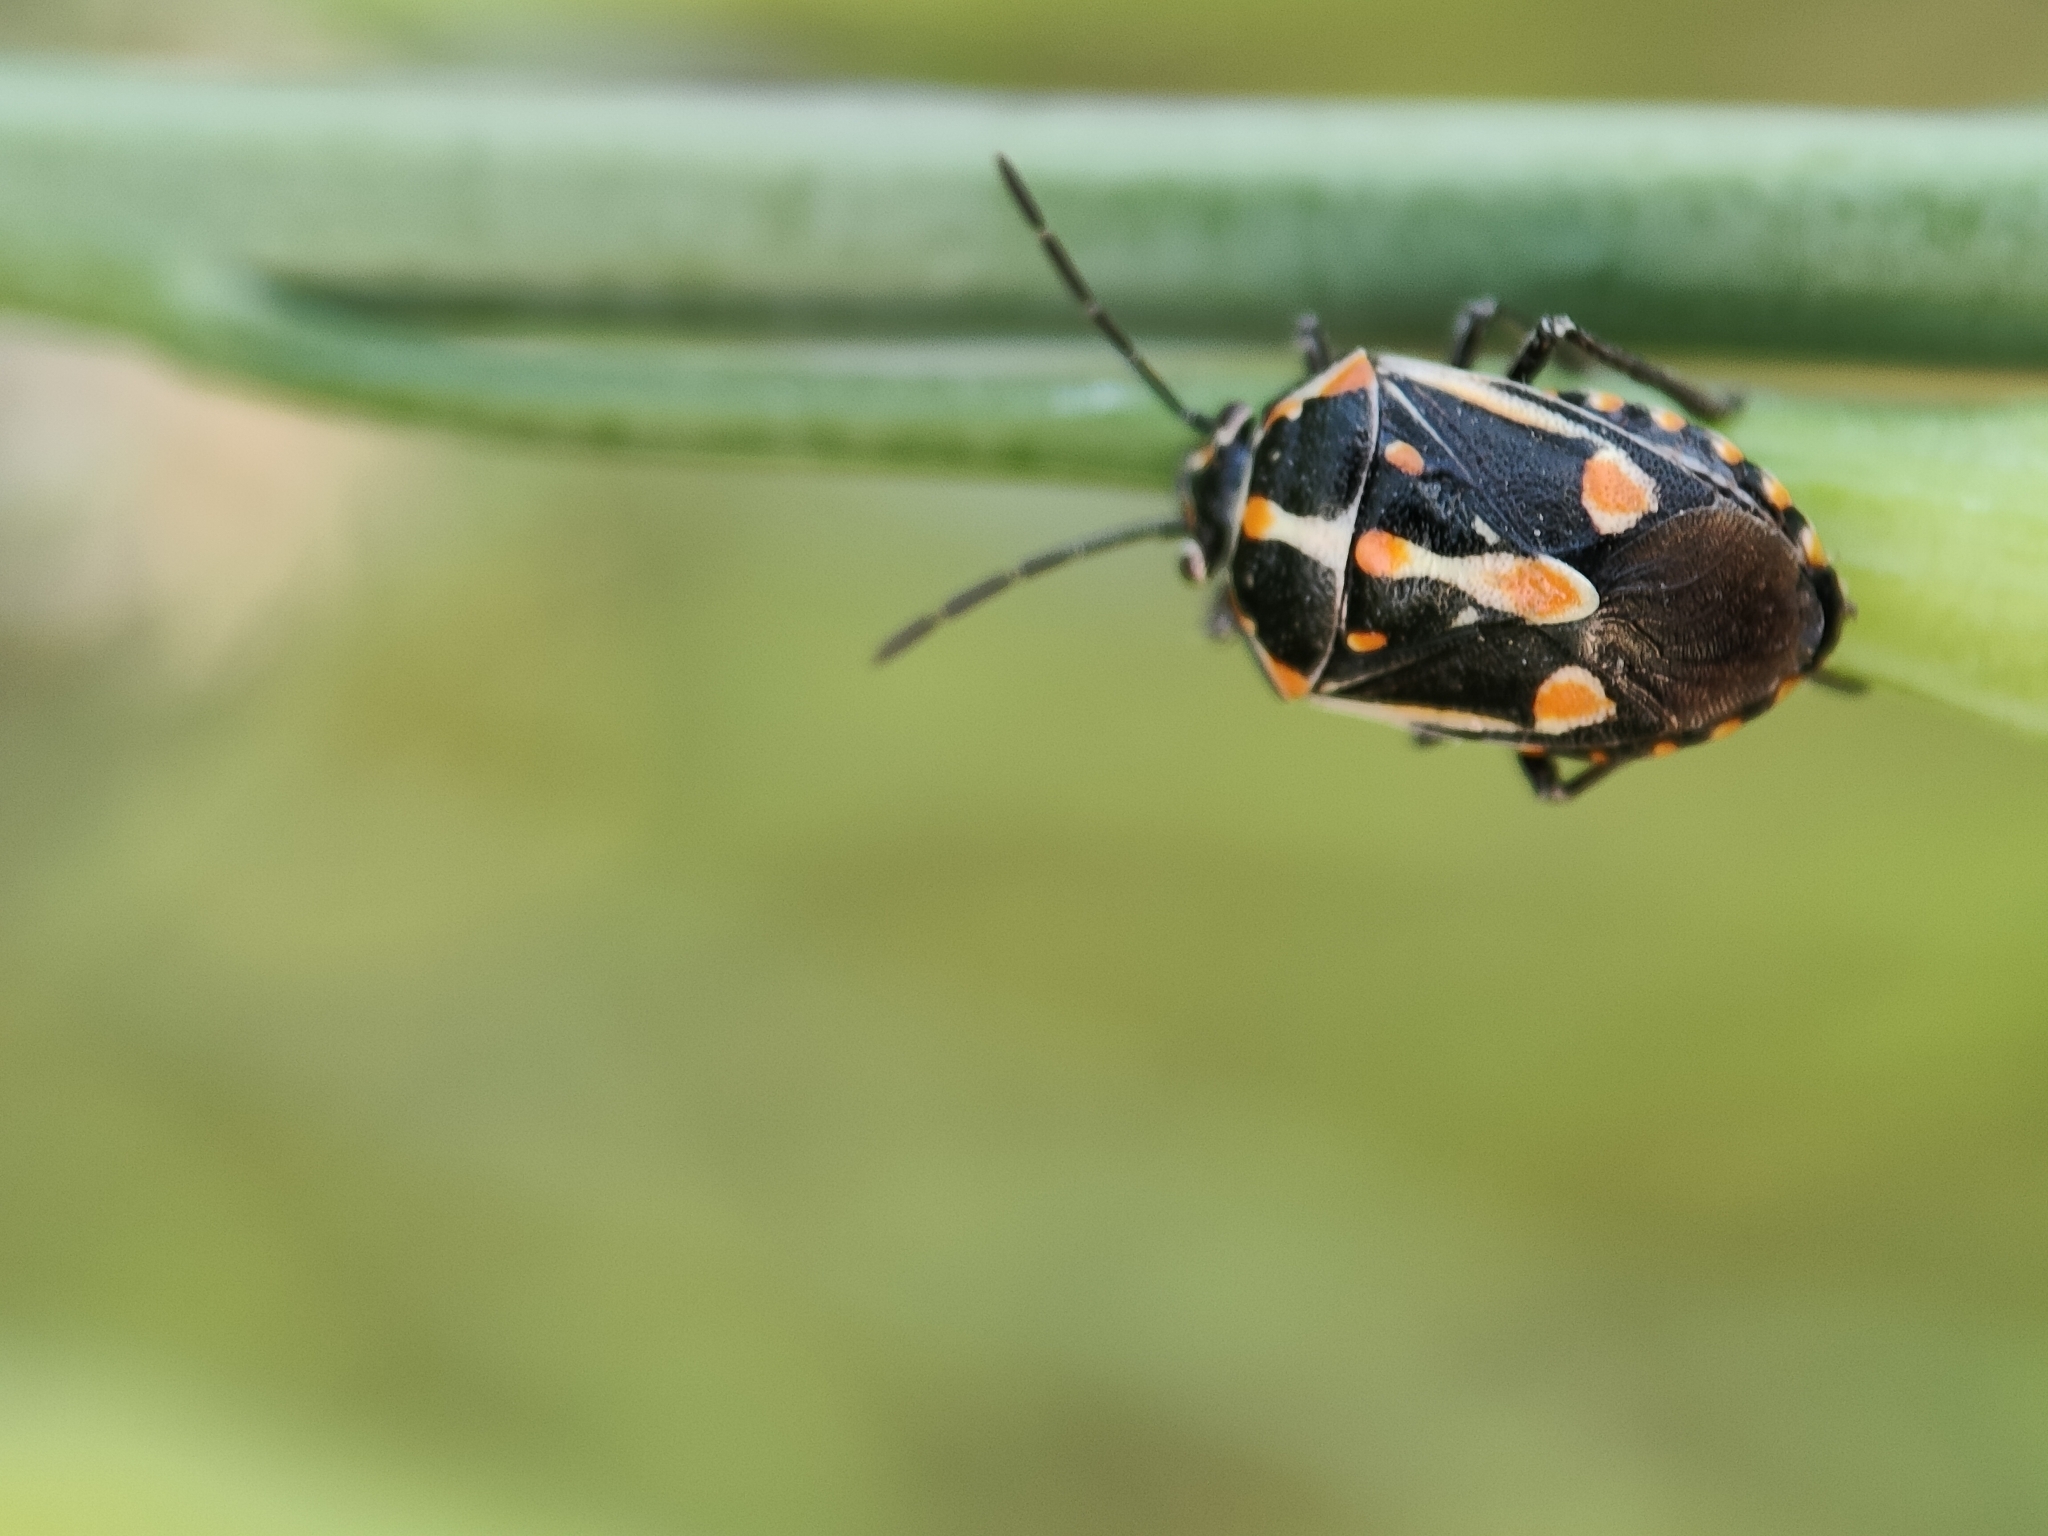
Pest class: stink_bug